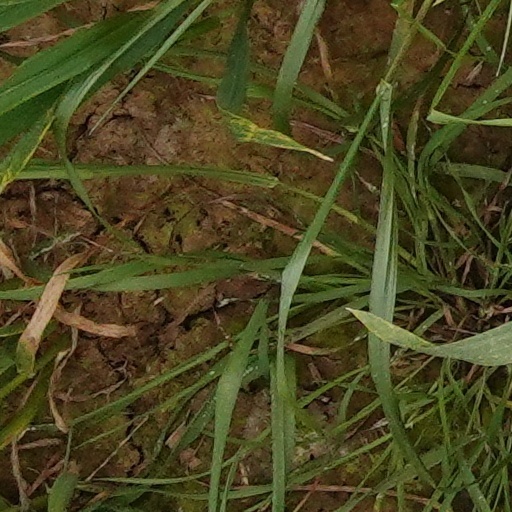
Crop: wheat